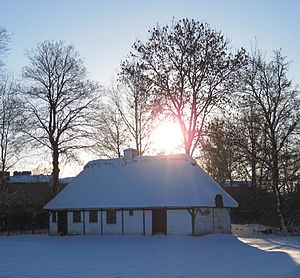
Frilandsmuseet Herning
Ane Maries Hus på Frilandsmuseum Herning
Ane Marie Laursen (1890-1969) var eneboer, hun var født og opvokset i huset på Barslund Hede ved Grove. Da forældrene døde, blev hun boende og drev selv det lille hedelandbrug videre. Ane Marie blev kendt som hedens sidste eneboer. Huset er efter hendes død blevet flyttet til Frilandsmuseet, Herning.
Frilandsmuseet Herning er, som navnet antyder, et frilandsmuseum, der ligger på Museumsgade 32 i Herning i Midtjylland. Museet viser landlivet som det blev levet på den midt- og vestjyske hede i 1800-tallet. Museet er en del af Museum Midtjylland, som består af fem besøgssteder i Herning og Ikast-Brande Kommuner.